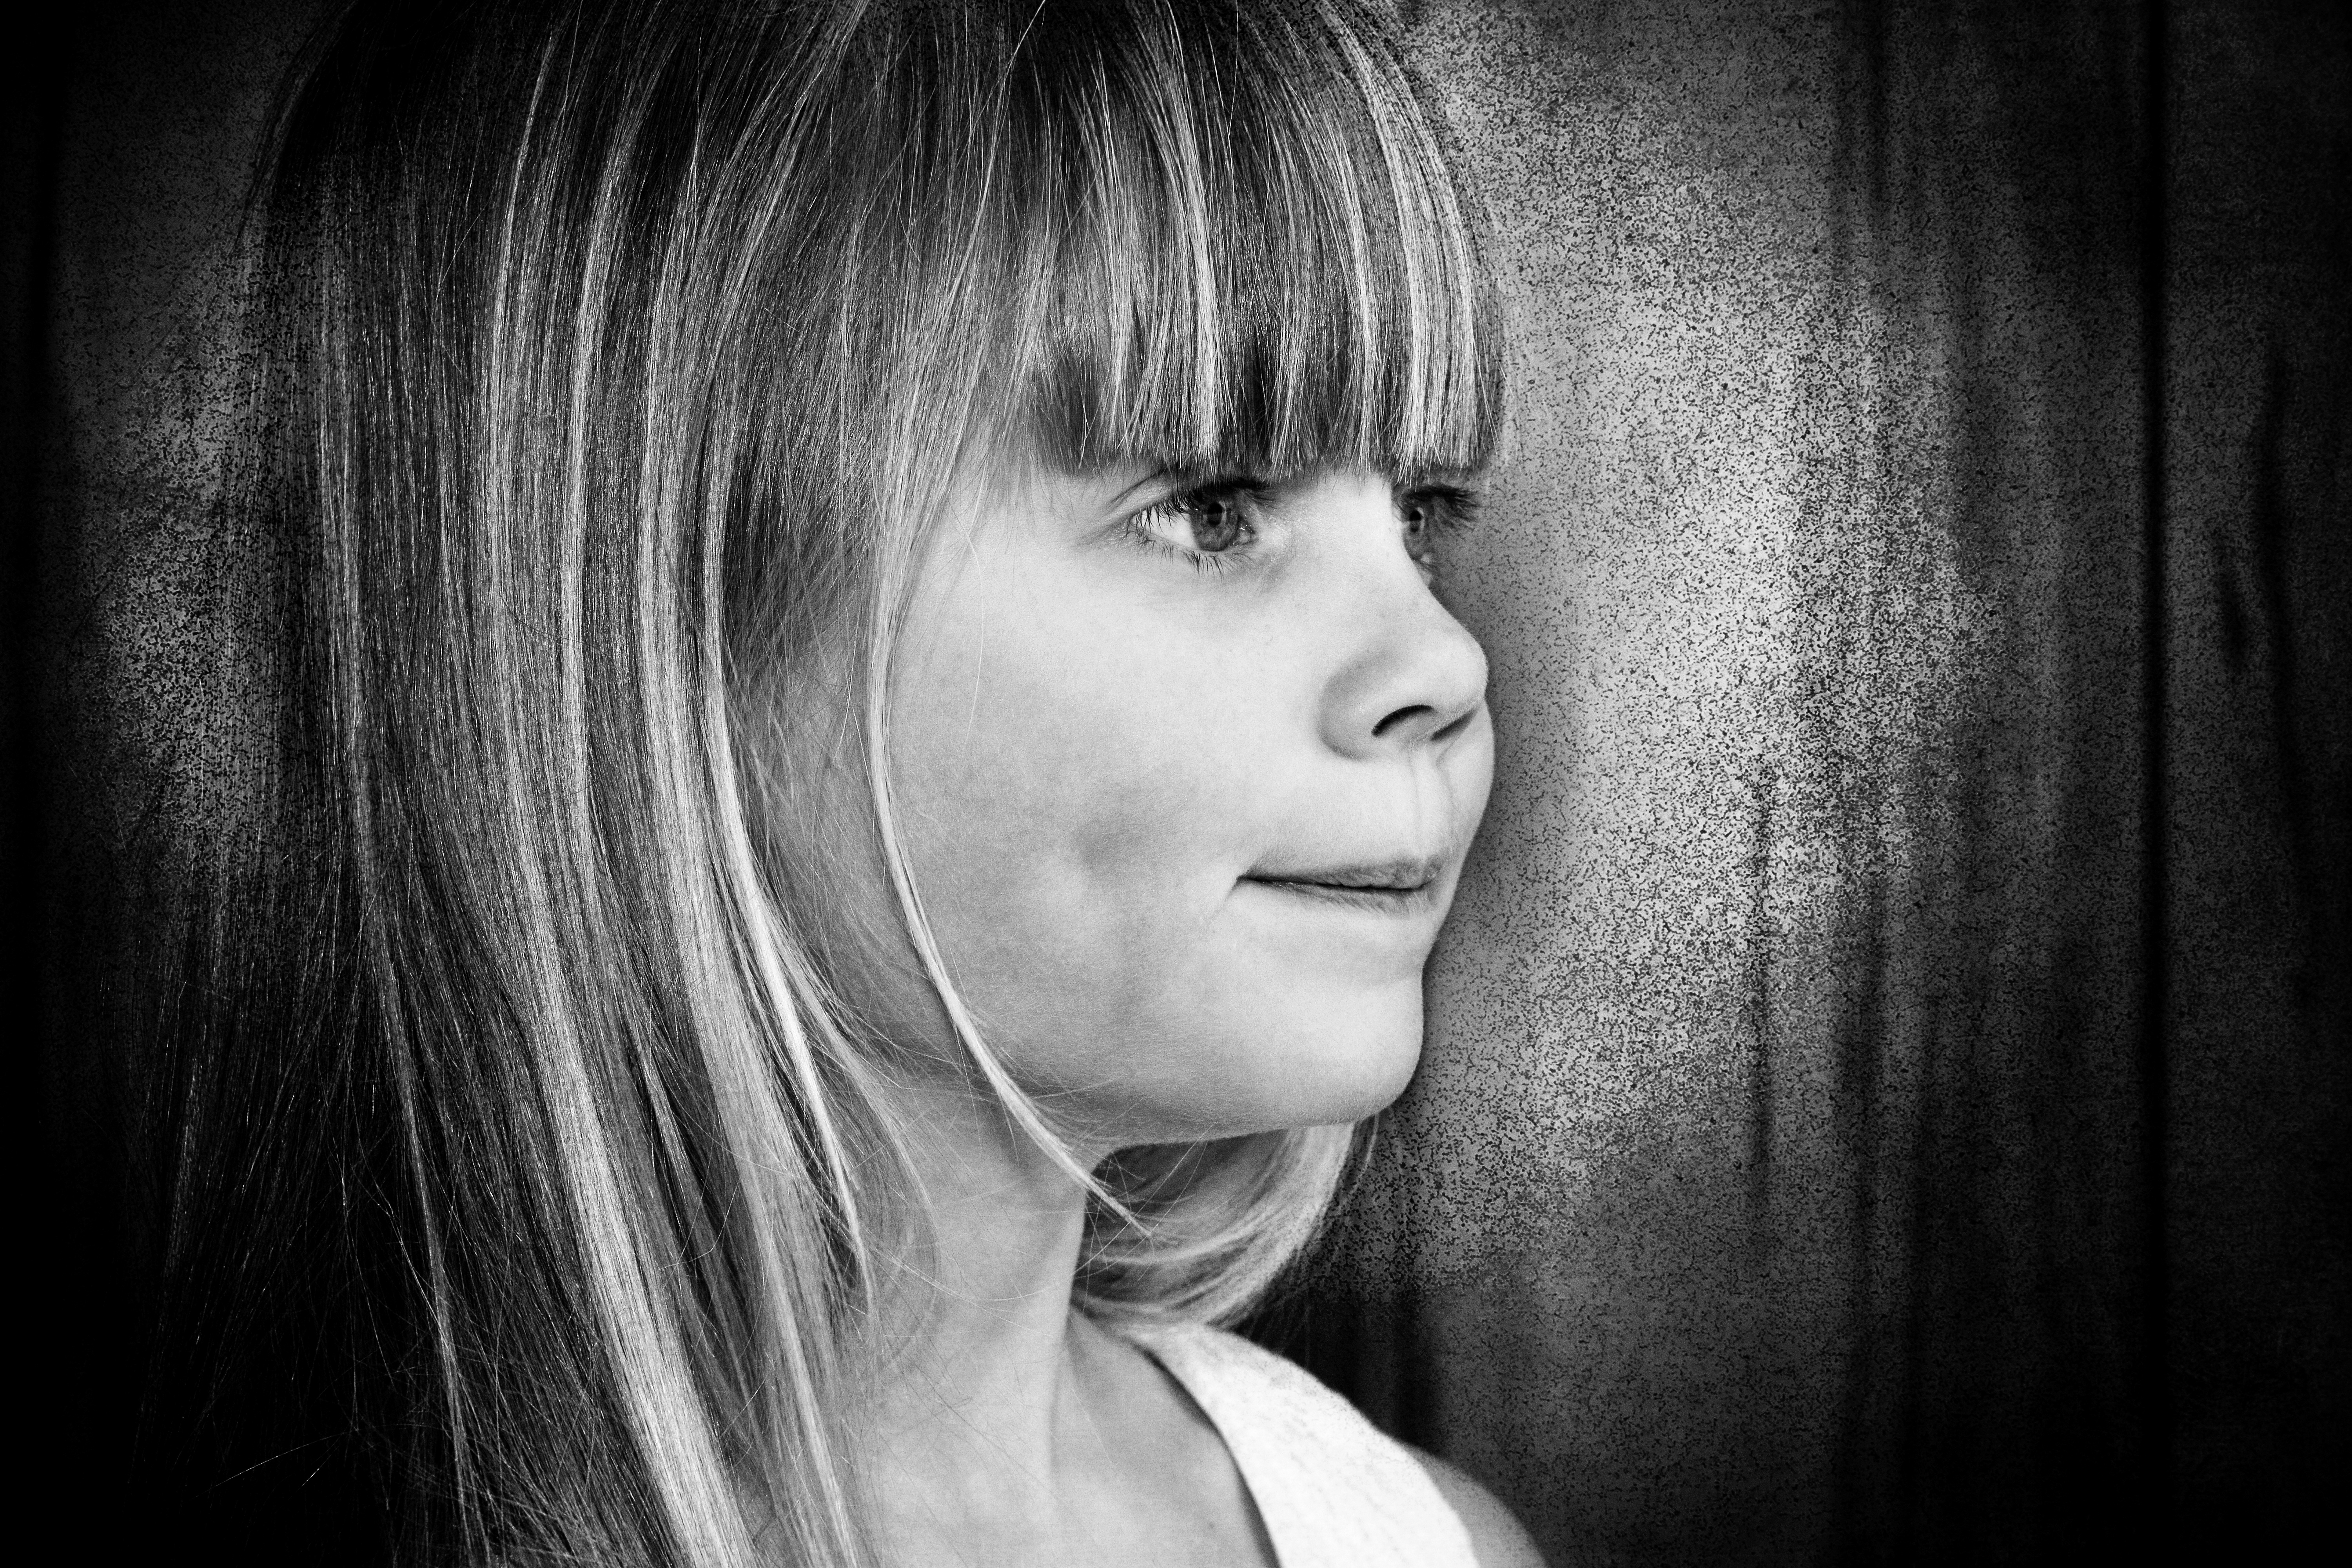
person, black and white, girl, woman, hair, white, photography, view, portrait, model, child, darkness, black, monochrome, facial expression, smile, long hair, face, nose, eye, head, beauty, blond, organ, emotion, photo shoot, black and white recording, brown hair, monochrome photography, portrait photography